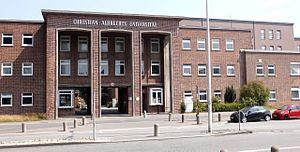
L'université de Kiel ou est l'université de la ville de Kiel, en Allemagne. Elle fut fondée en 1665 comme l'Academia Holsatorum Chiloniensis par le duc Christian Albert de Holstein-Gottorp.